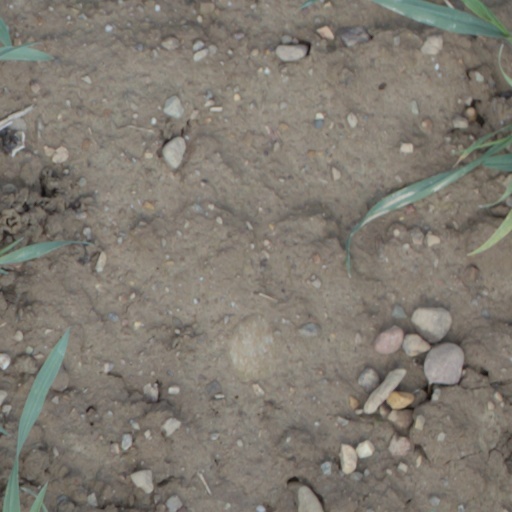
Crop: wheat